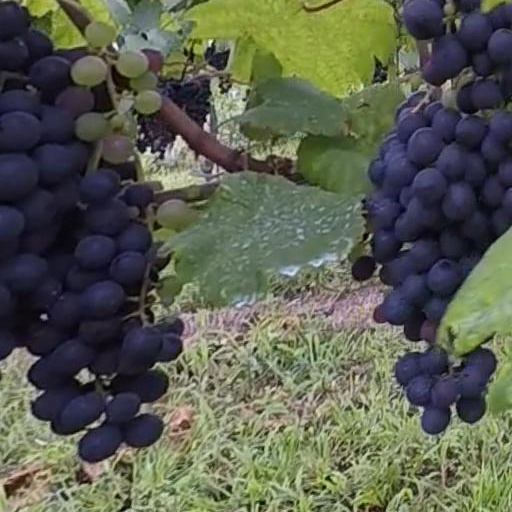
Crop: grape